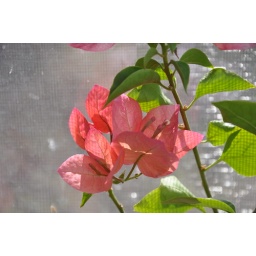
At home in my window